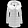
Label: Coat